Güldal Akşit

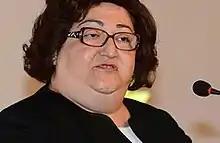
Güldal Akşit

Güldal Akşit (23 January 1960 – 3 December 2021) was a Turkish politician and the President of the Parliamentary Commission on Equal Opportunities for Men and Women.